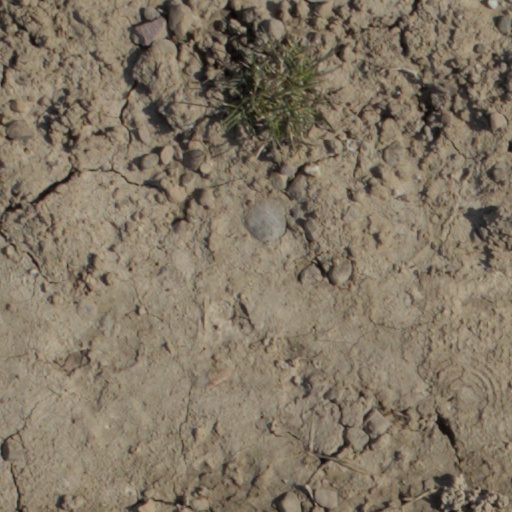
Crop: wheat